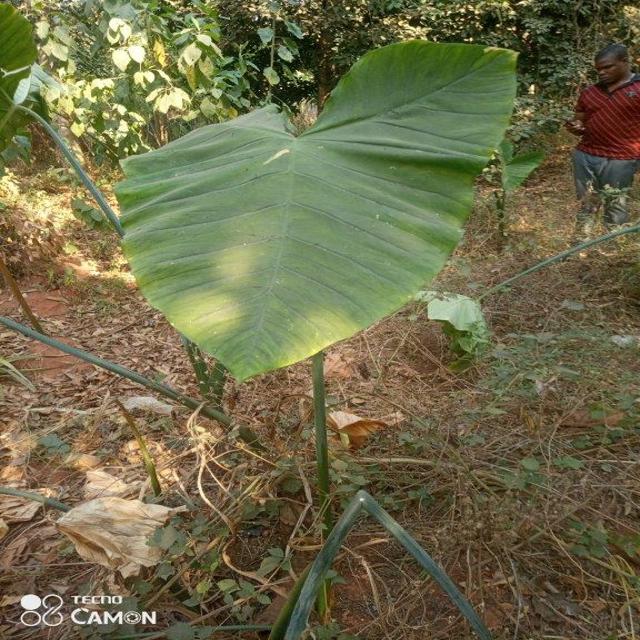
Label: Healthy